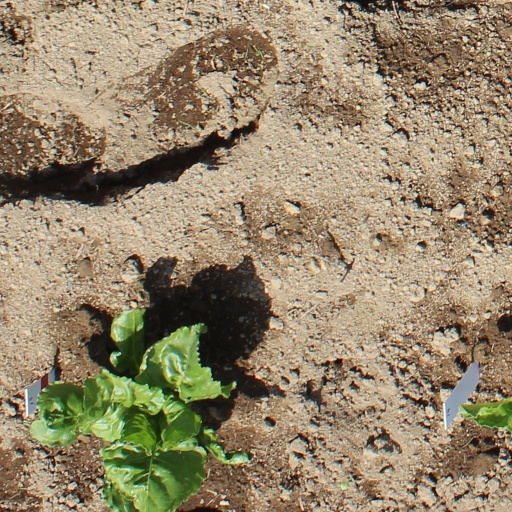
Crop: sugar beet